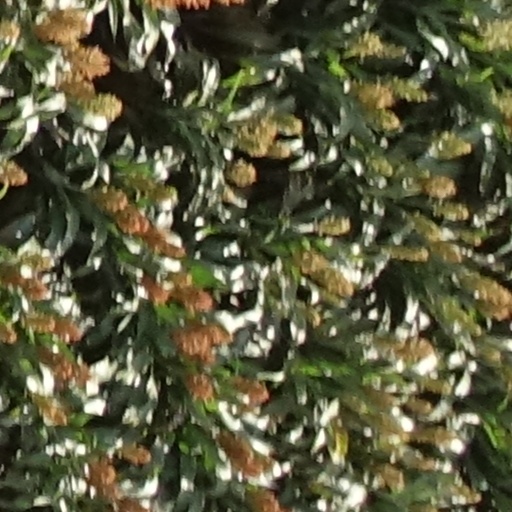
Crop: sorghum